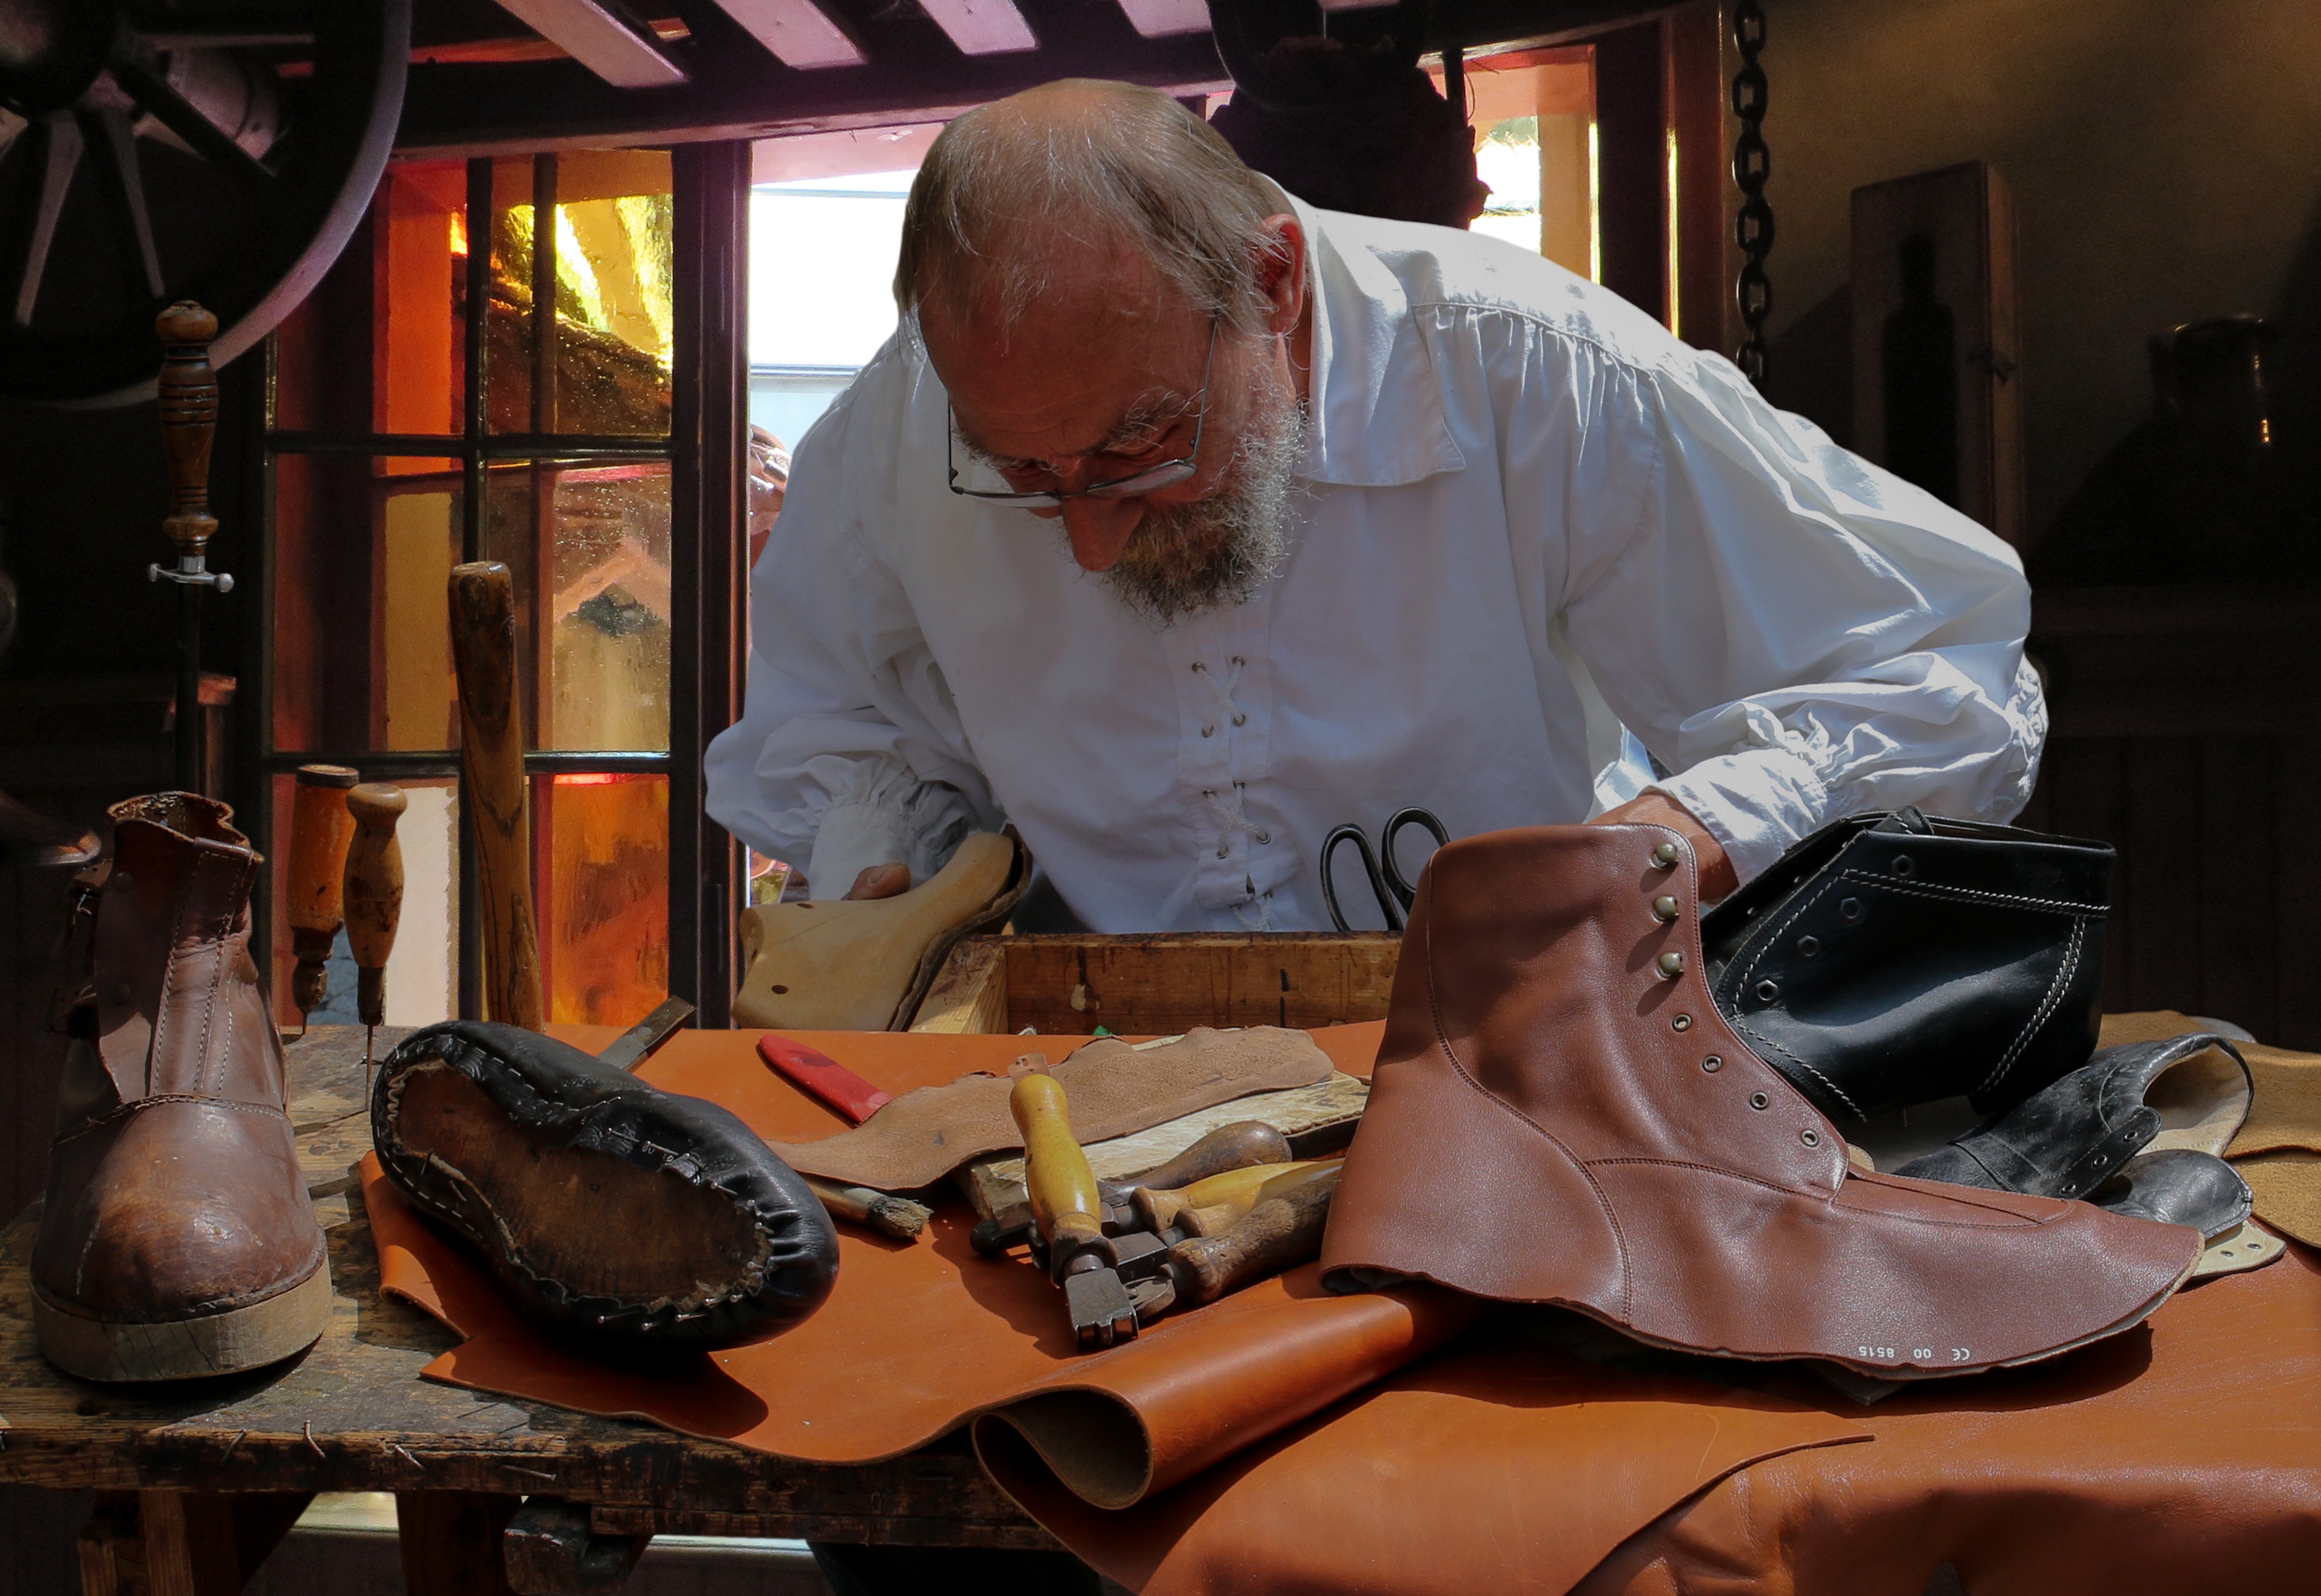
person, leather, guitar, old, tool, workshop, shoes, boots, footwear, nostalgic, shoemaker, middle ages, nuremberg, sense, string instrument, bowed string instrument, plucked string instruments